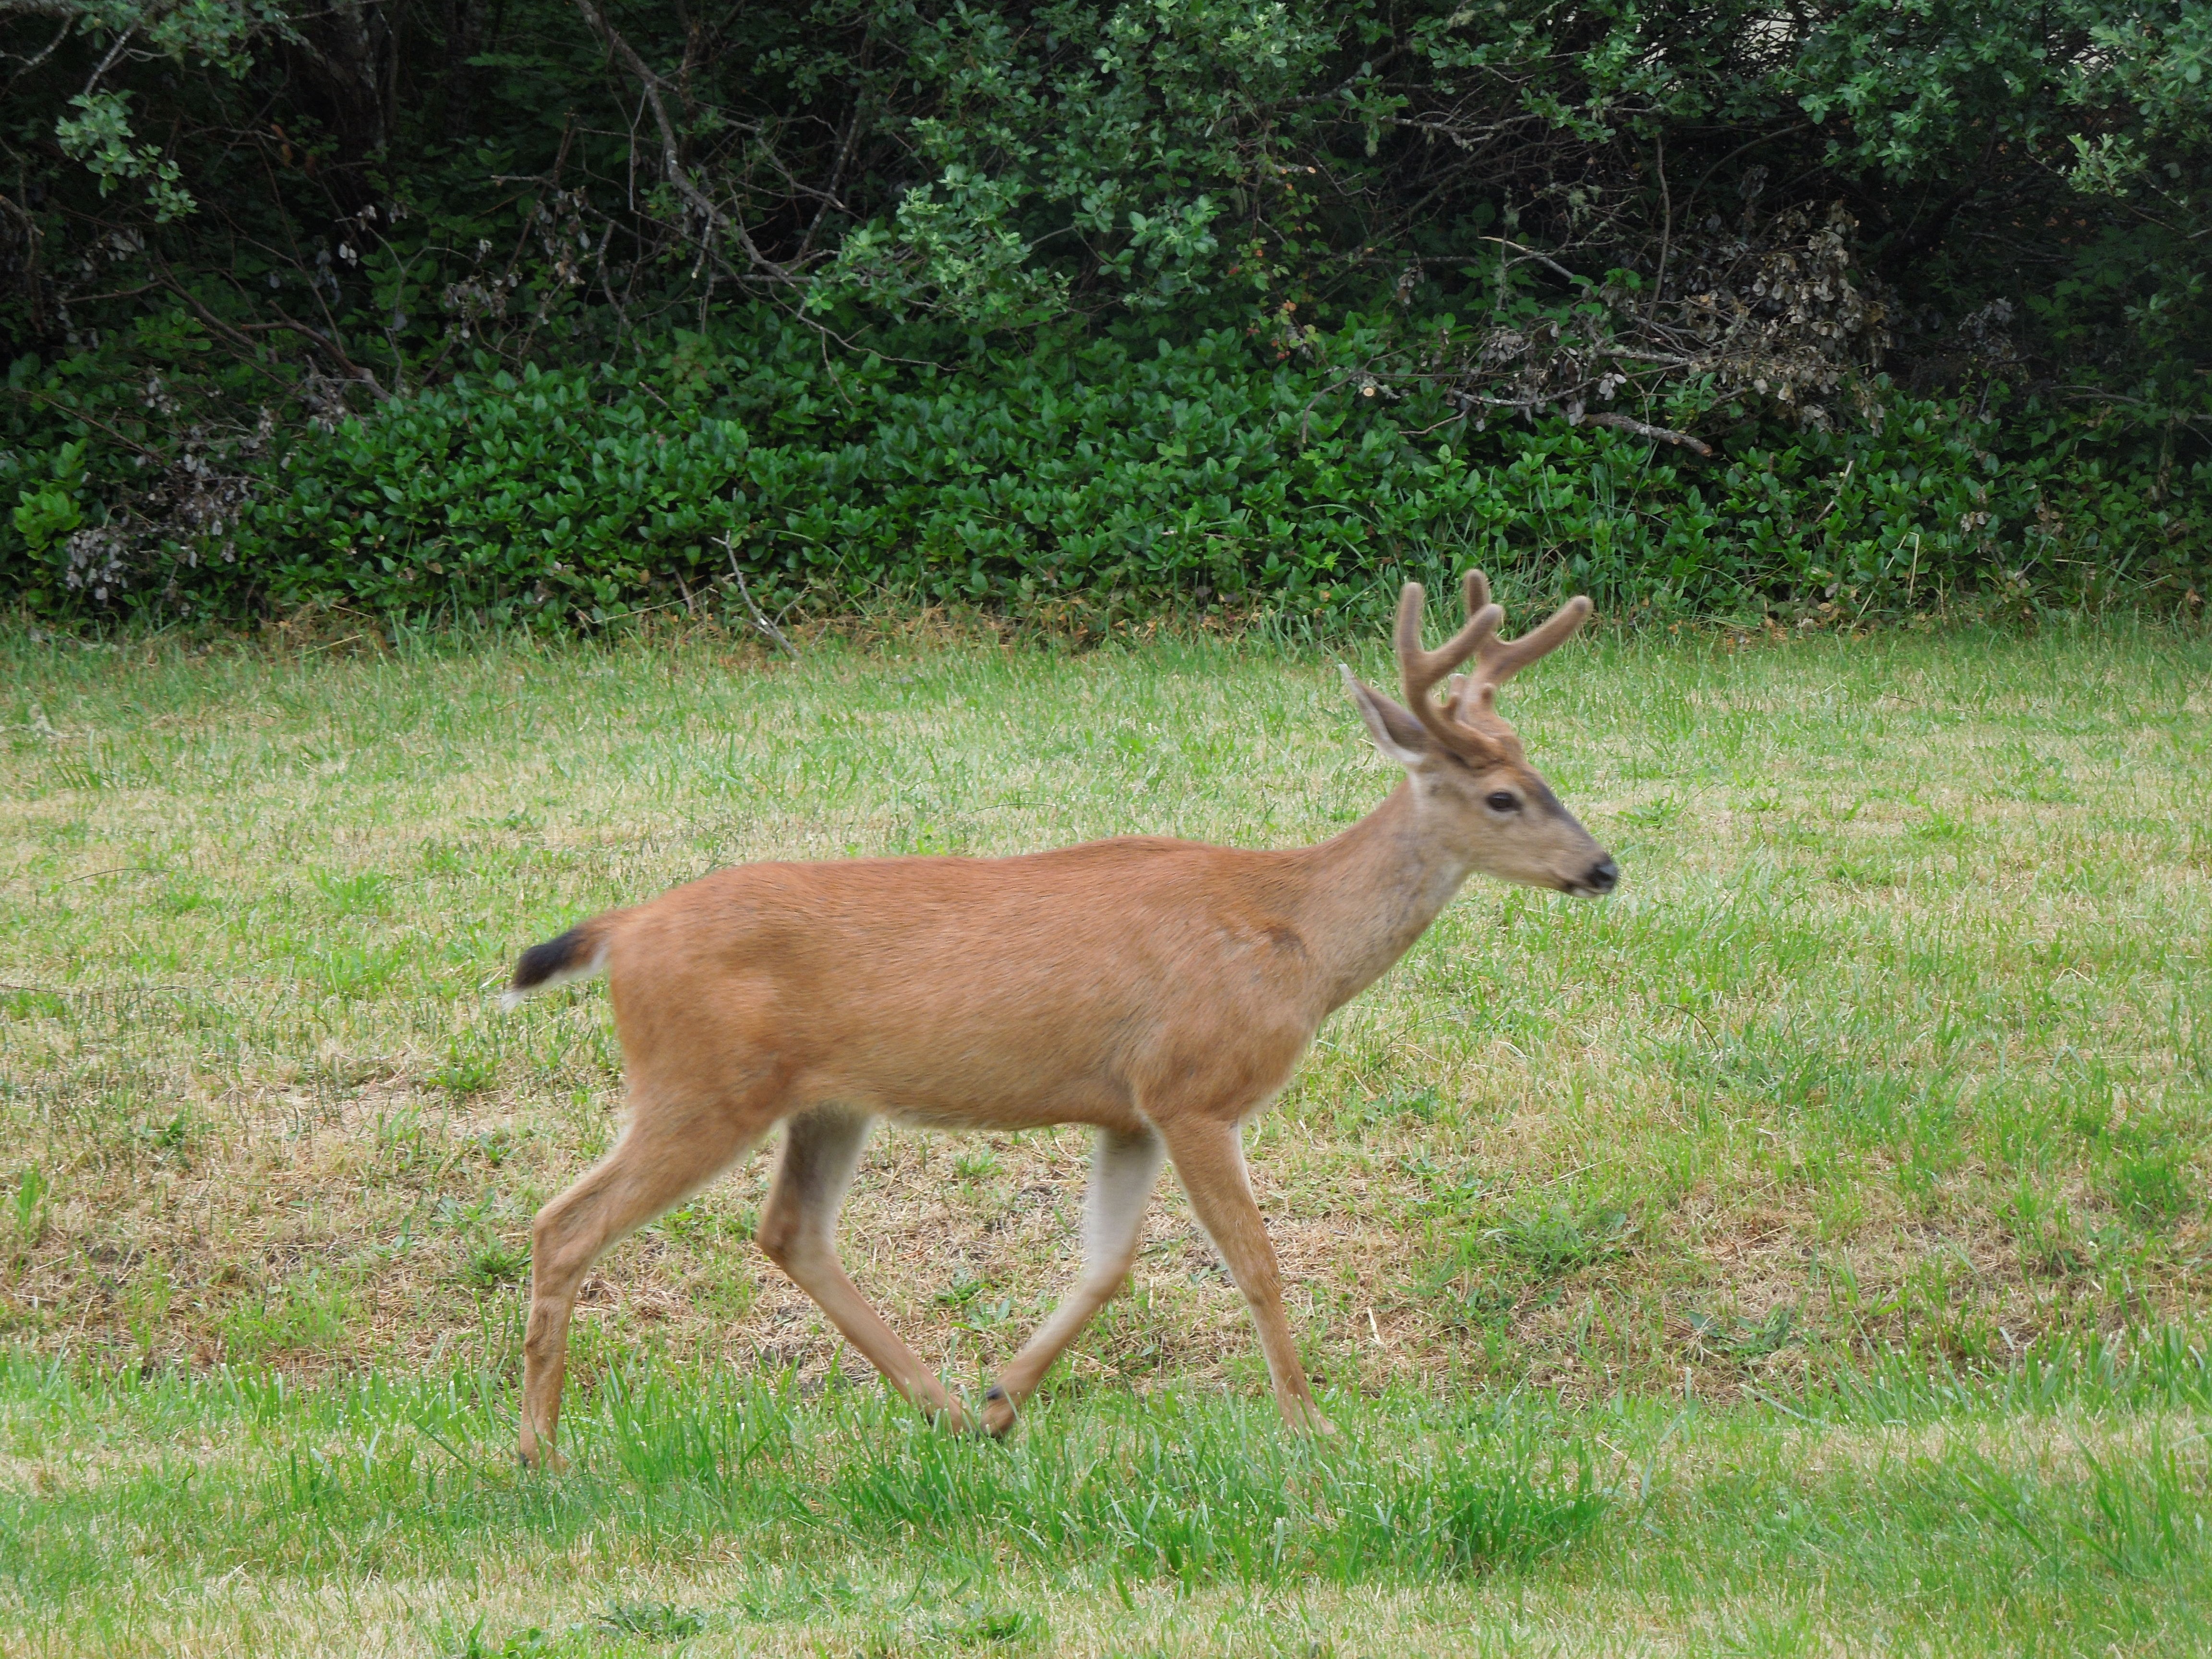
forest, grass, outdoor, wilderness, field, prairie, game, countryside, running, run, male, wildlife, wild, deer, horn, young, food, stag, brown, mammal, eat, meat, fauna, antler, one, grassland, seasonal, kill, vertebrate, hunt, roe deer, trophy, buck, horned, white tailed deer, nature shot, deer in woods, buck shot, deer running, black tailed